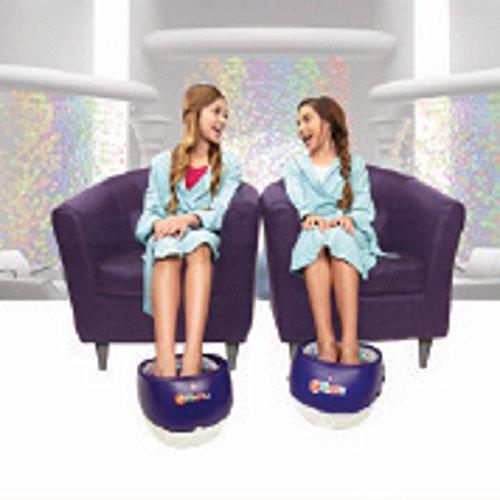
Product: Orbeez - Ultimate Soothing Spa
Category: Toys & Games | Arts & Crafts
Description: Give your feet a treat with the soothing massage of the Orbeez Ultimate Spa.
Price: $21.53
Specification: ProductDimensions:5.5x14x12inches|ItemWeight:1.6ounces|ShippingWeight:2.16pounds(Viewshippingratesandpolicies)|DomesticShipping:ItemcanbeshippedwithinU.S.|InternationalShipping:Thisitemisnoteligibleforinternationalshipping.LearnMore|ASIN:B00H0S99Z2|Itemmodelnumber:47216|Manufacturerrecommendedage:5-15years|Batteries:3AAbatteriesrequired.